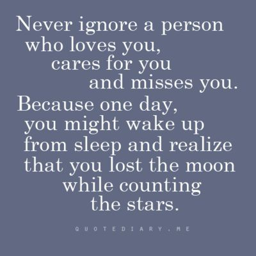
some people can lose something great just by thinking of themselves only .